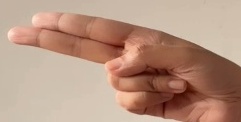
ASL sign: H